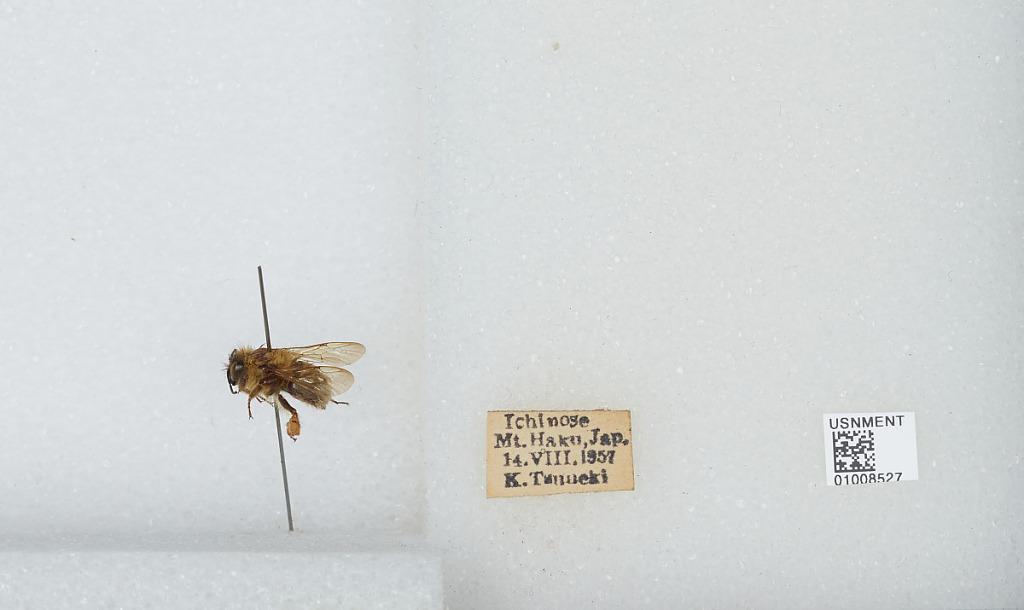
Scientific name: Bombus (Diversobombus) diversus Smith
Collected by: K. Tsuneki
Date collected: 1957-8-14
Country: Japan
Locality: Mt. Haku, Ichinose
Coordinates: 36.115, 136.701